Banachek

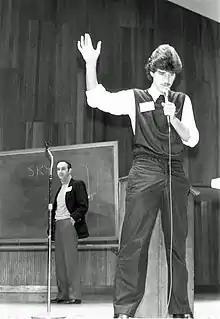
Banachek at the 1983 CSICOP Conference in Buffalo, New York

Banachek collaborated with fellow teenager Michael Edwards on James Randi's Project Alpha experiment at the newly founded McDonnell Laboratory for Psychical Research of Washington University in St. Louis. From 1979 to 1982, Banachek and Edwards replicated numerous mentalist effects, so thoroughly convincing researchers of the authenticity of their alleged paranormal abilities that some could not later be persuaded that they had in fact been deceived. The revelation that a pair of untrained teenagers had succeeded in hoodwinking a well-funded team of scientists exposed the lax methodology and lack of scientific control rife in the field of parapsychological research and led to permanent closure of the laboratory.